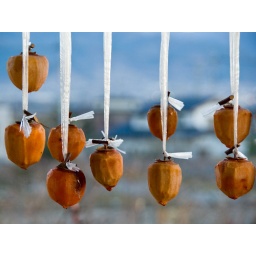
Kaki, a sweet fruit, being dried on the balcony of the house of my mother in law.